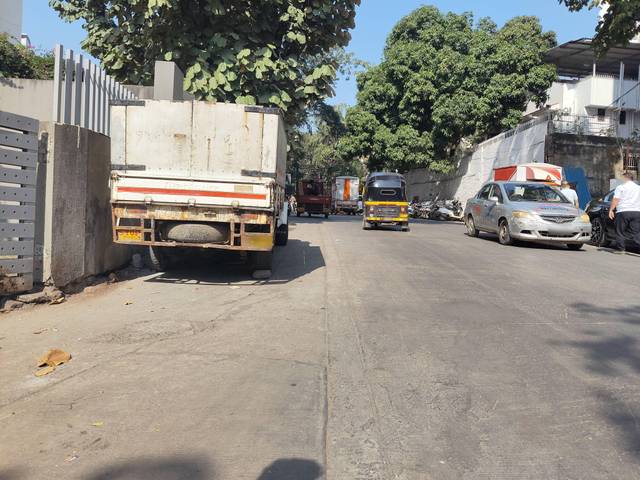
Region: India
Coordinates: 19.172, 72.865